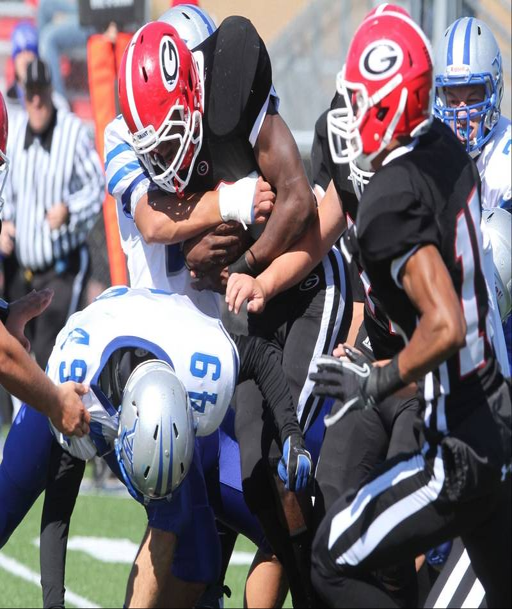
week five - images from the football game .